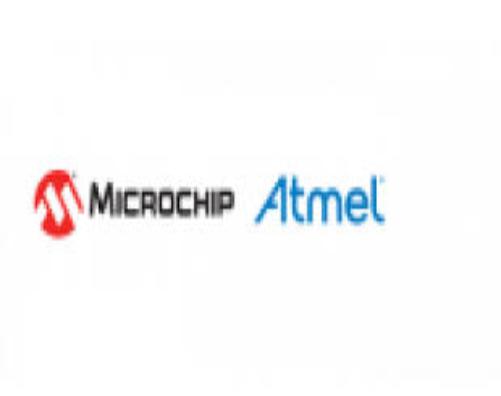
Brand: atamel
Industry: Medical